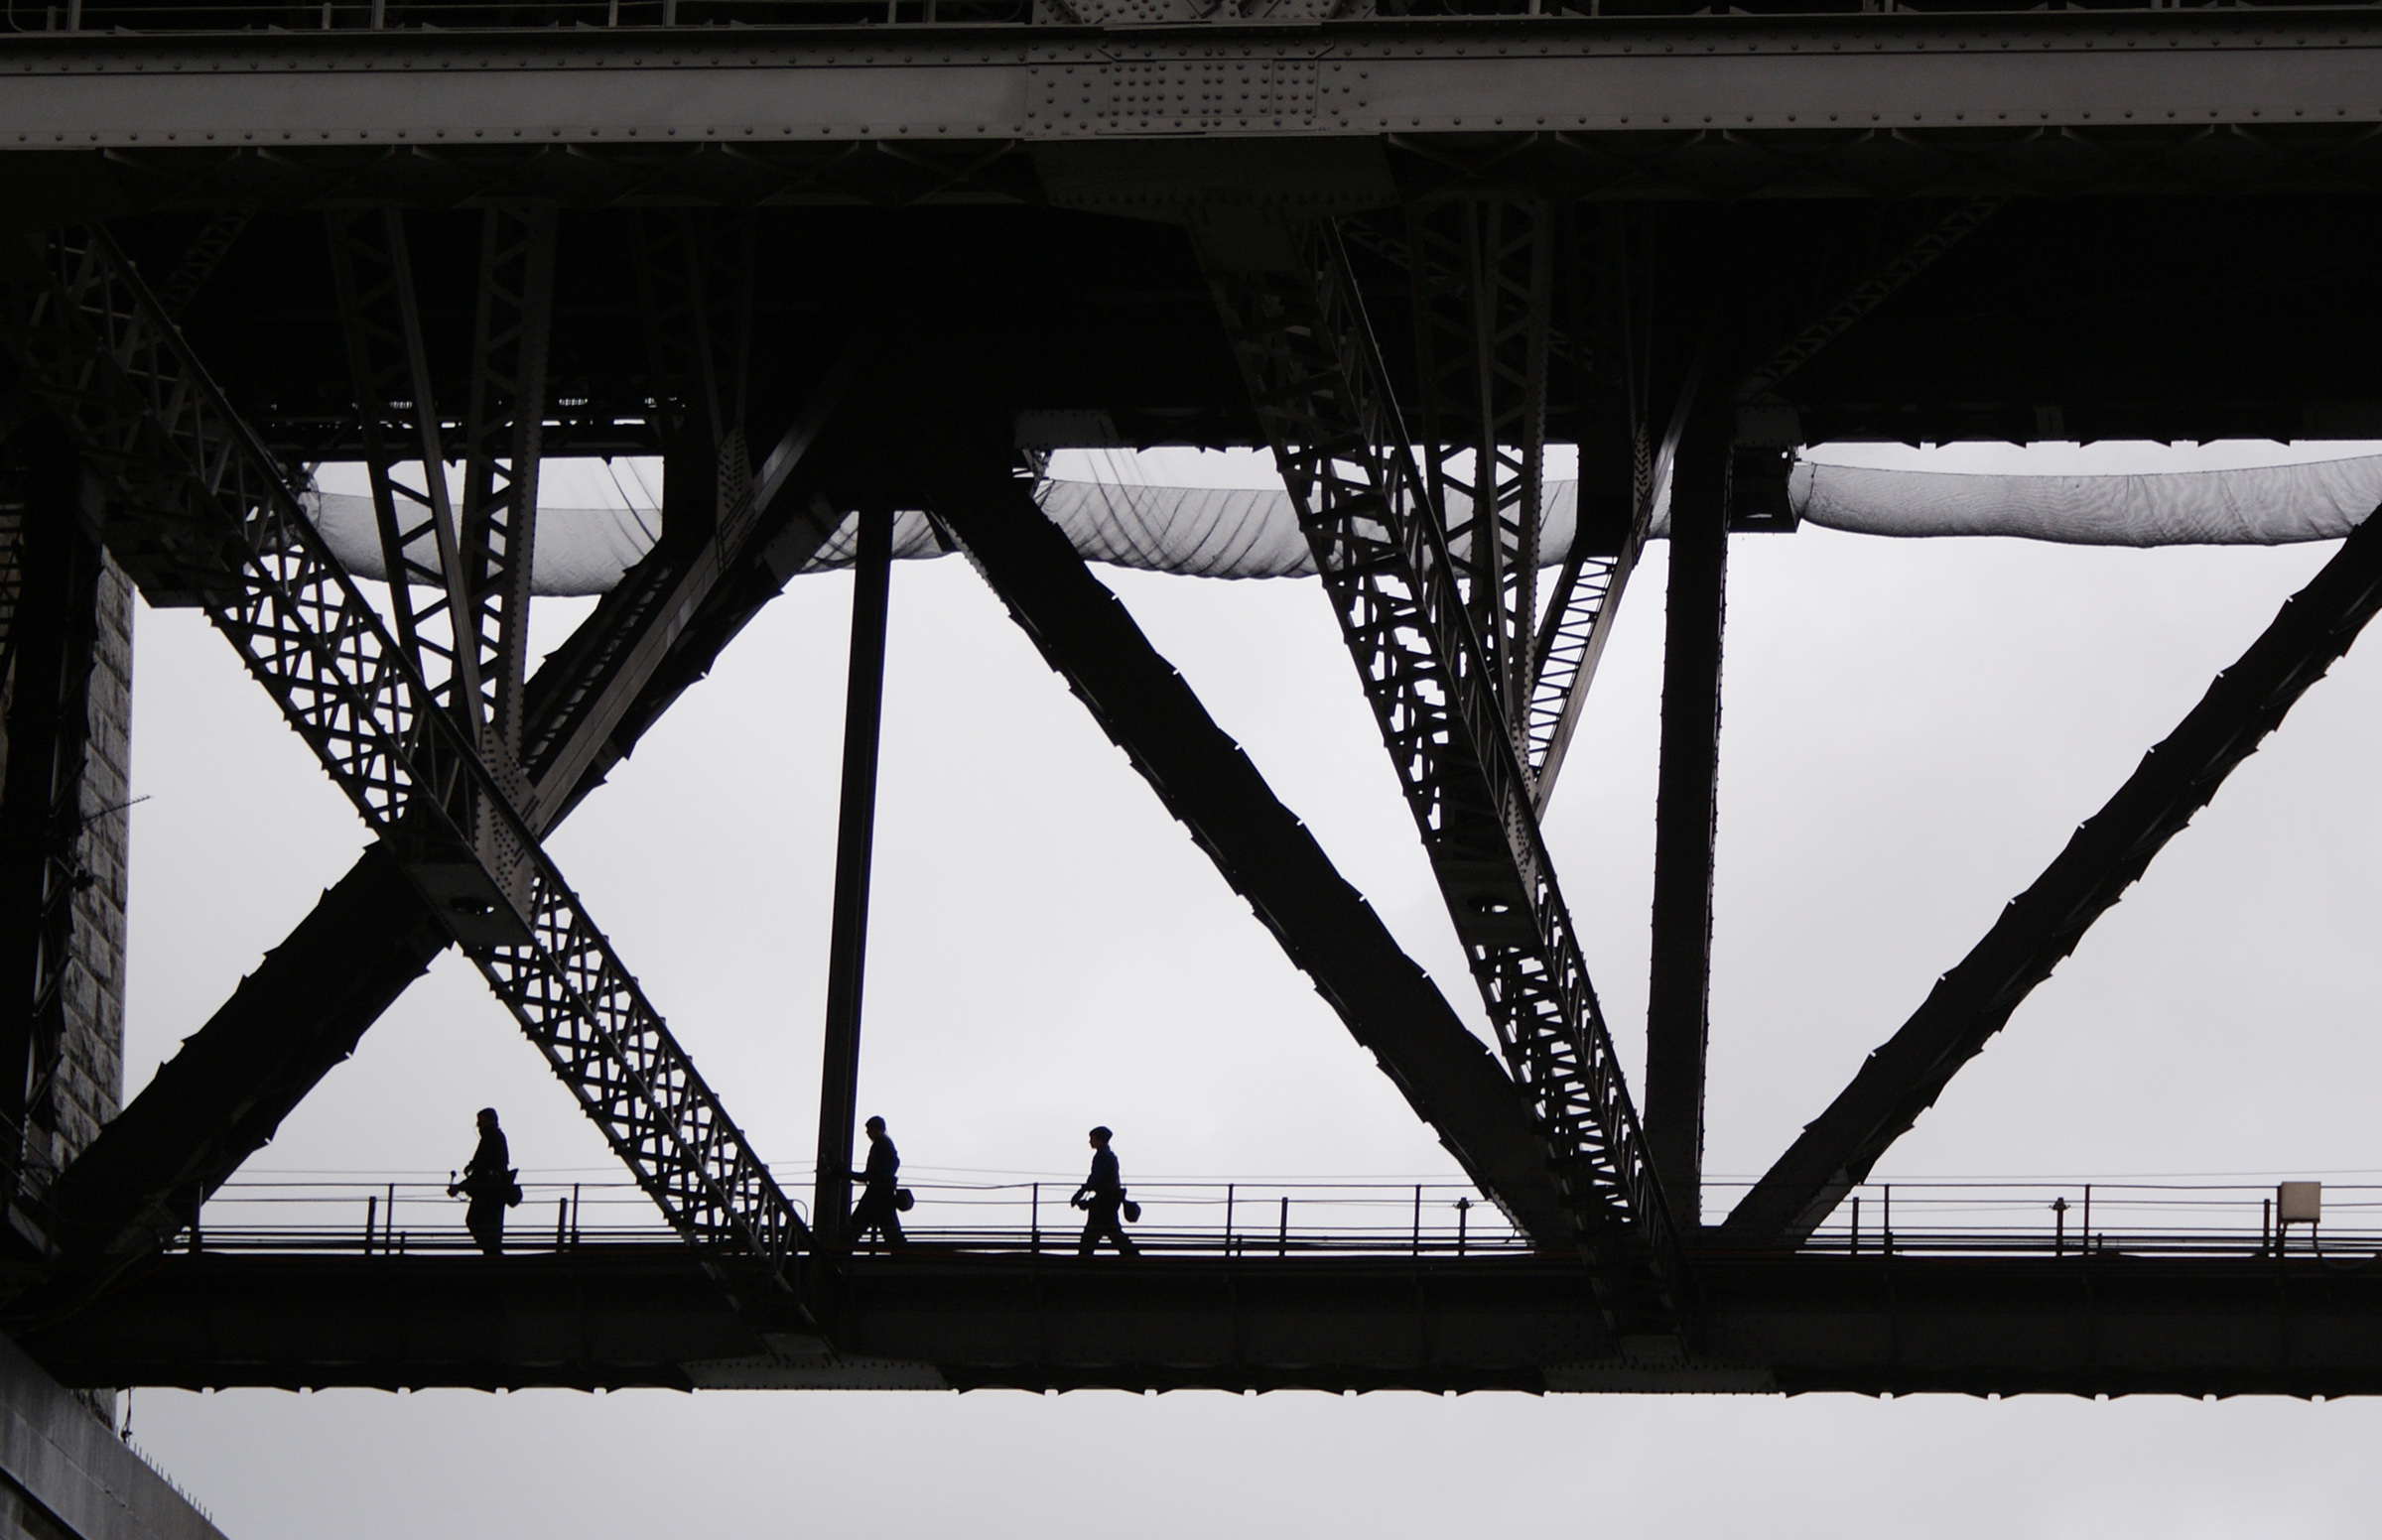
black and white, white, bridge, overpass, line, reflection, sydney, black, monochrome, australia, shadows, publicdomain, symmetry, sydneyharbourbridge, walkers, shape, truss bridge, monochrome photography, nonbuilding structure